Abatesco

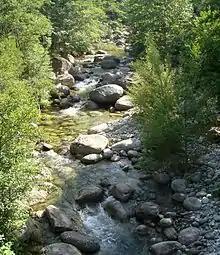
The Abatesco at Pietrapola

The Strahler number of the Abatesco river is five from the Biaccino, Anzagara, Minagoli and Juva tributaries.